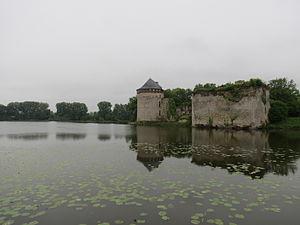
Montjean (53) - Château
Montjean est une commune française, située dans le département de la Mayenne en région Pays de la Loire, peuplée de 1 036 habitants.
Le château de Montjean est un château fort en ruine situé près d'un étang à Montjean dans le département de la Mayenne. Il est situé à 2,5 kilomètres à l'est du bourg. Le château de Montjean était au XVIᵉ siècle une place importante qui défendait le comté de Laval royaliste contre les bandes de Mercœur et les ligueurs de l'Anjou. Situé à quatre lieues de Laval, sur les confins de la Bretagne, il avait été reconstruit par André de Lohéac, après la campagne de Bretagne et de Normandie en 1449-1450.